Tullyhogue Fort

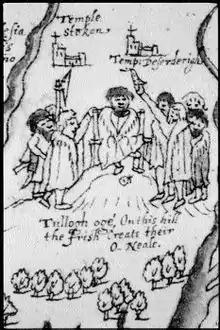
Detail of a copy of Richard Bartlett's 1602 map of Ulster that included this depiction of an O'Neill inauguration on Tullyhogue. A figure on the right, an O'Cahan, can be seen holding a shoe over the chief's head as part of the "single shoe" ritual

Tullyhogue Fort, also spelt Tullaghoge or Tullahoge (from Middle Irish "Tulach Óc" meaning "hill of youth" or "mound of the young warriors"), is a large mound on the outskirts of Tullyhogue village near Cookstown, County Tyrone, Northern Ireland. It has a depressed centre and is surrounded by trees. It is an ancient ceremonial site where the Chiefs of the Clan O'Neill of Tyrone were inaugurated.